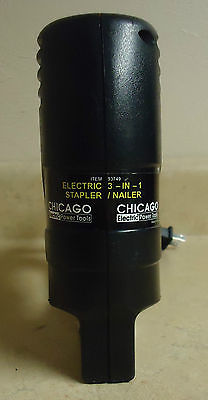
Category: stapler